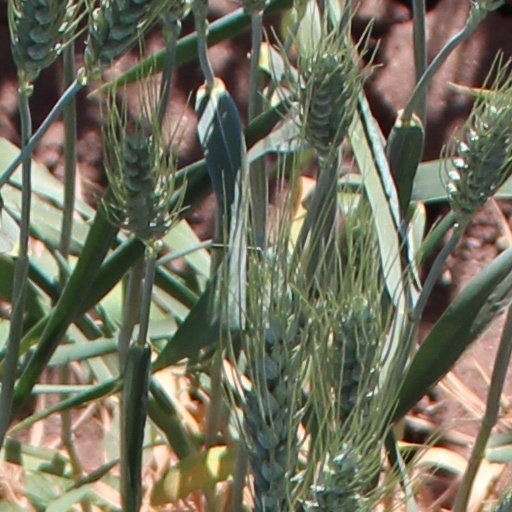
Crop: wheat